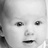
Emotion: happy